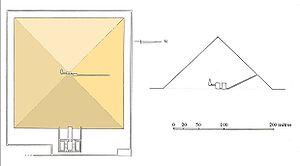
La pyramide rouge est la troisième pyramide d'Égypte de par ses dimensions et représente la première tentative réussie de pyramide à faces lisses. Elle est attribuée à Snéfrou, premier roi de la IVᵉ dynastie et se situe à Dahchour-Nord, près de la pyramide rhomboïdale à Dahchour-Sud, également attribuée à Snéfrou. Son nom ancien est Khâi-Snéfrou-Mehti. Son nom moderne de Pyramide rouge provient de la teinte rouge que prend les blocs internes, riches en fer et en manganèse, de la pyramide exposée aux rayons du Soleil, son parement blanc ayant disparu depuis longtemps. Cette pyramide présente certaines particularités : comme les autres pyramides de Snéfrou, elle ne contient pas de sarcophage ; elle possède le premier ensemble funéraire avec un temple haut ; et elle ne comportait aucun système de fermeture. Les pyramides de Snéfrou, d'un volume total de 3 300 000 mètres cubes, représentent le projet le plus ambitieux de toute l'Antiquité.